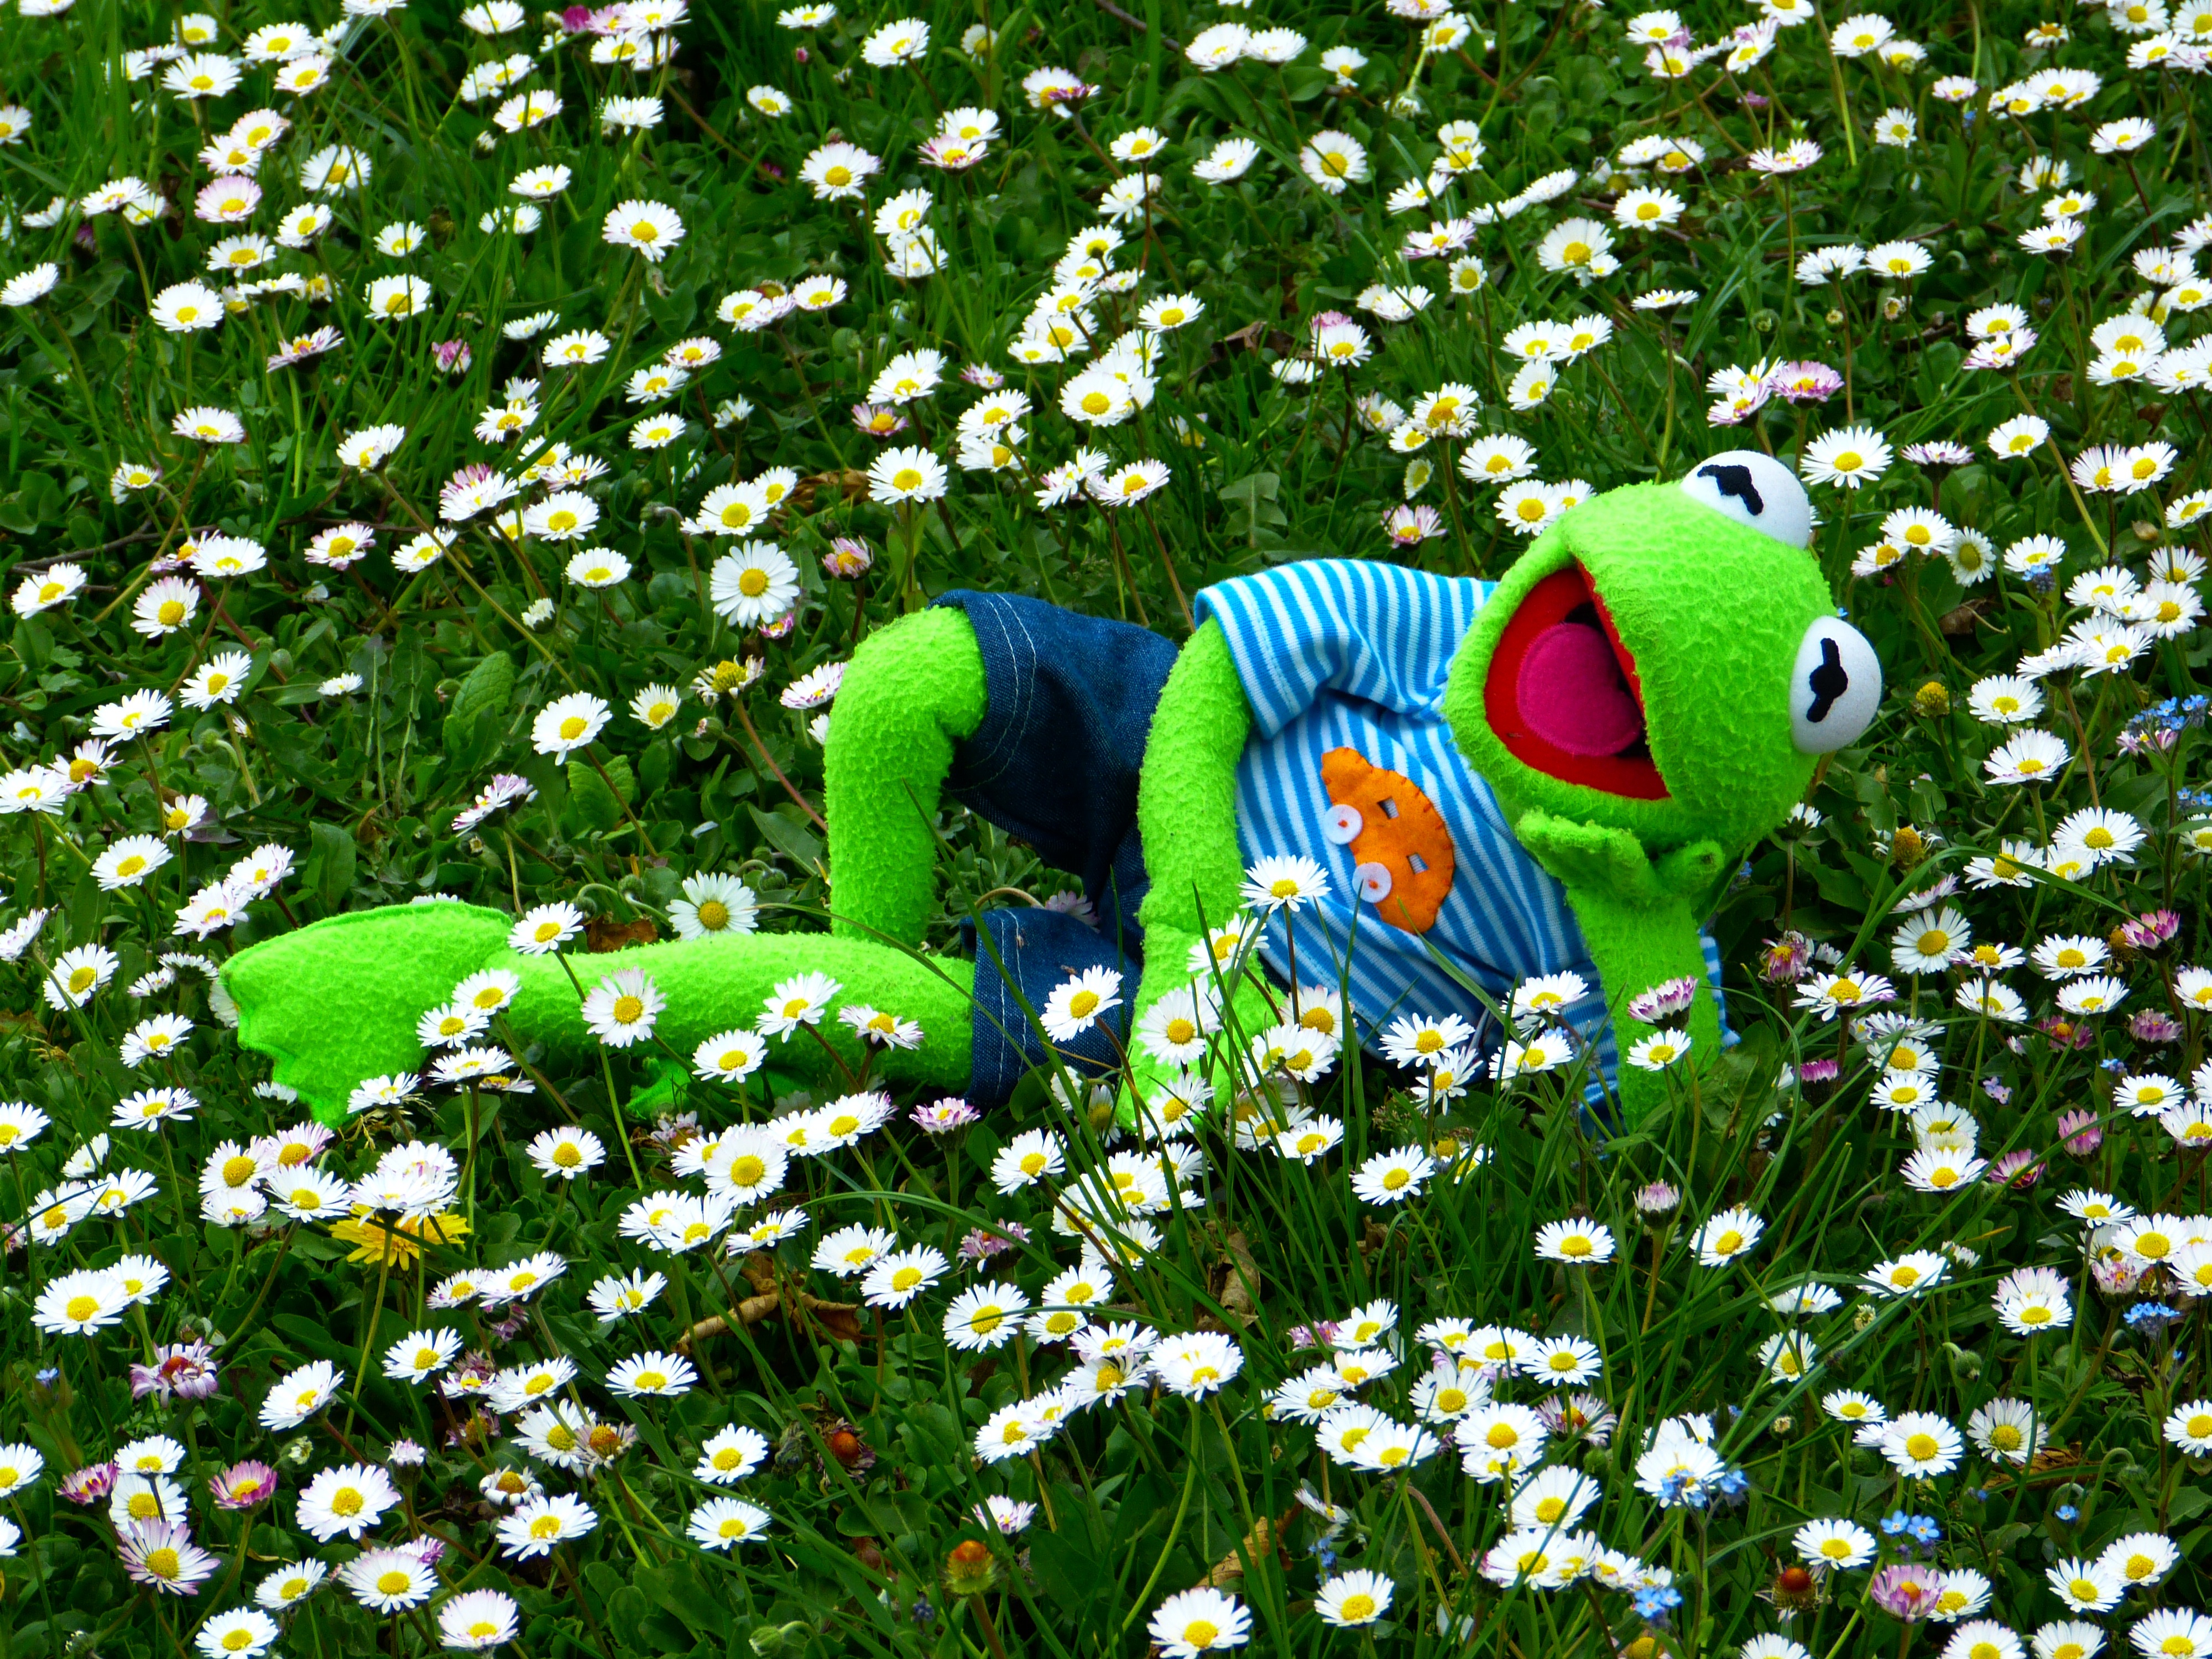
grass, plant, white, field, lawn, meadow, leaf, flower, daisy, green, relax, botany, rest, frog, garden, flora, wildflower, flowers, doll, fun, poppy, habitat, kermit, flower meadow, concerns, flowering plant, daisy family, natural environment, land plant